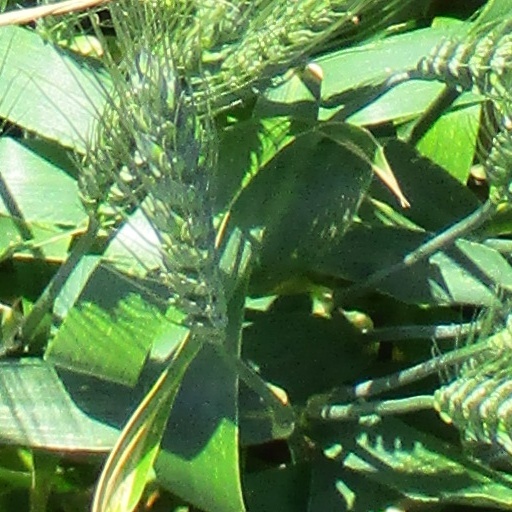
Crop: wheat